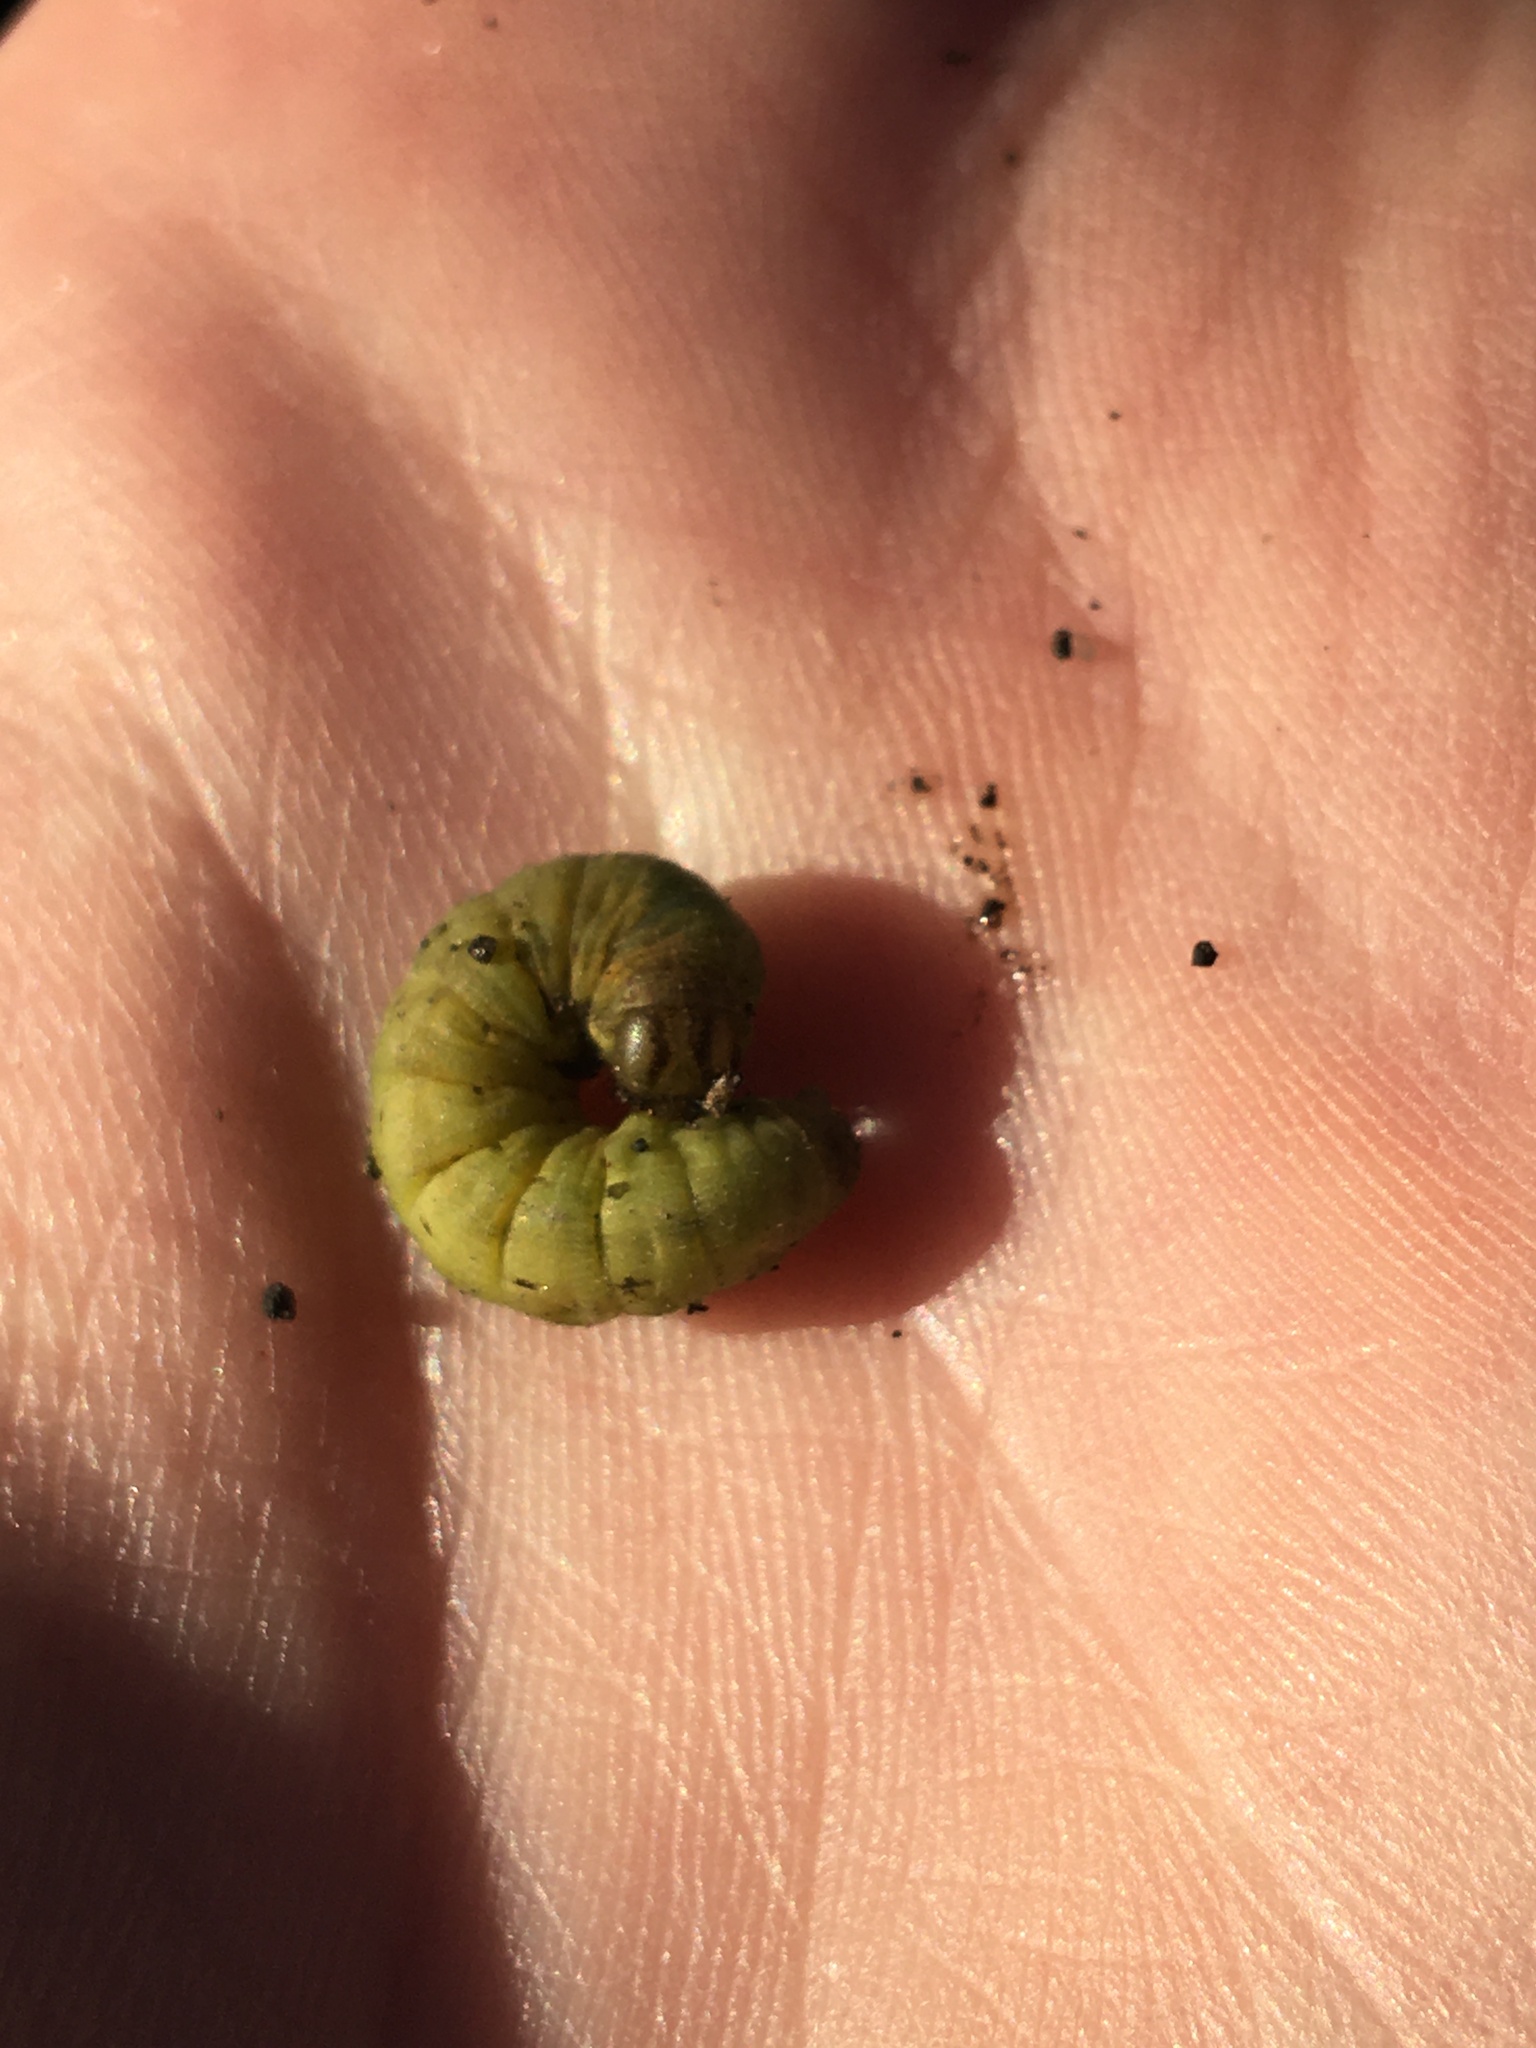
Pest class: cutworms